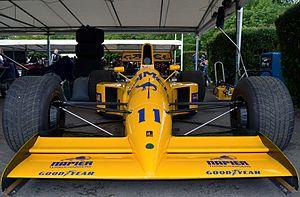
La Lotus 102 est la monoplace de Formule 1 engagée par l'écurie Team Lotus dans le cadre du championnat du monde de Formule 1 1990. Il s'agit d'une profonde évolution de la Lotus 101, tant au niveau des modifications du châssis que de la motorisation. Elle est pilotée par les Britanniques Derek Warwick et Martin Donnelly, remplacé par Johnny Herbert pour les deux dernières manches de la saison.